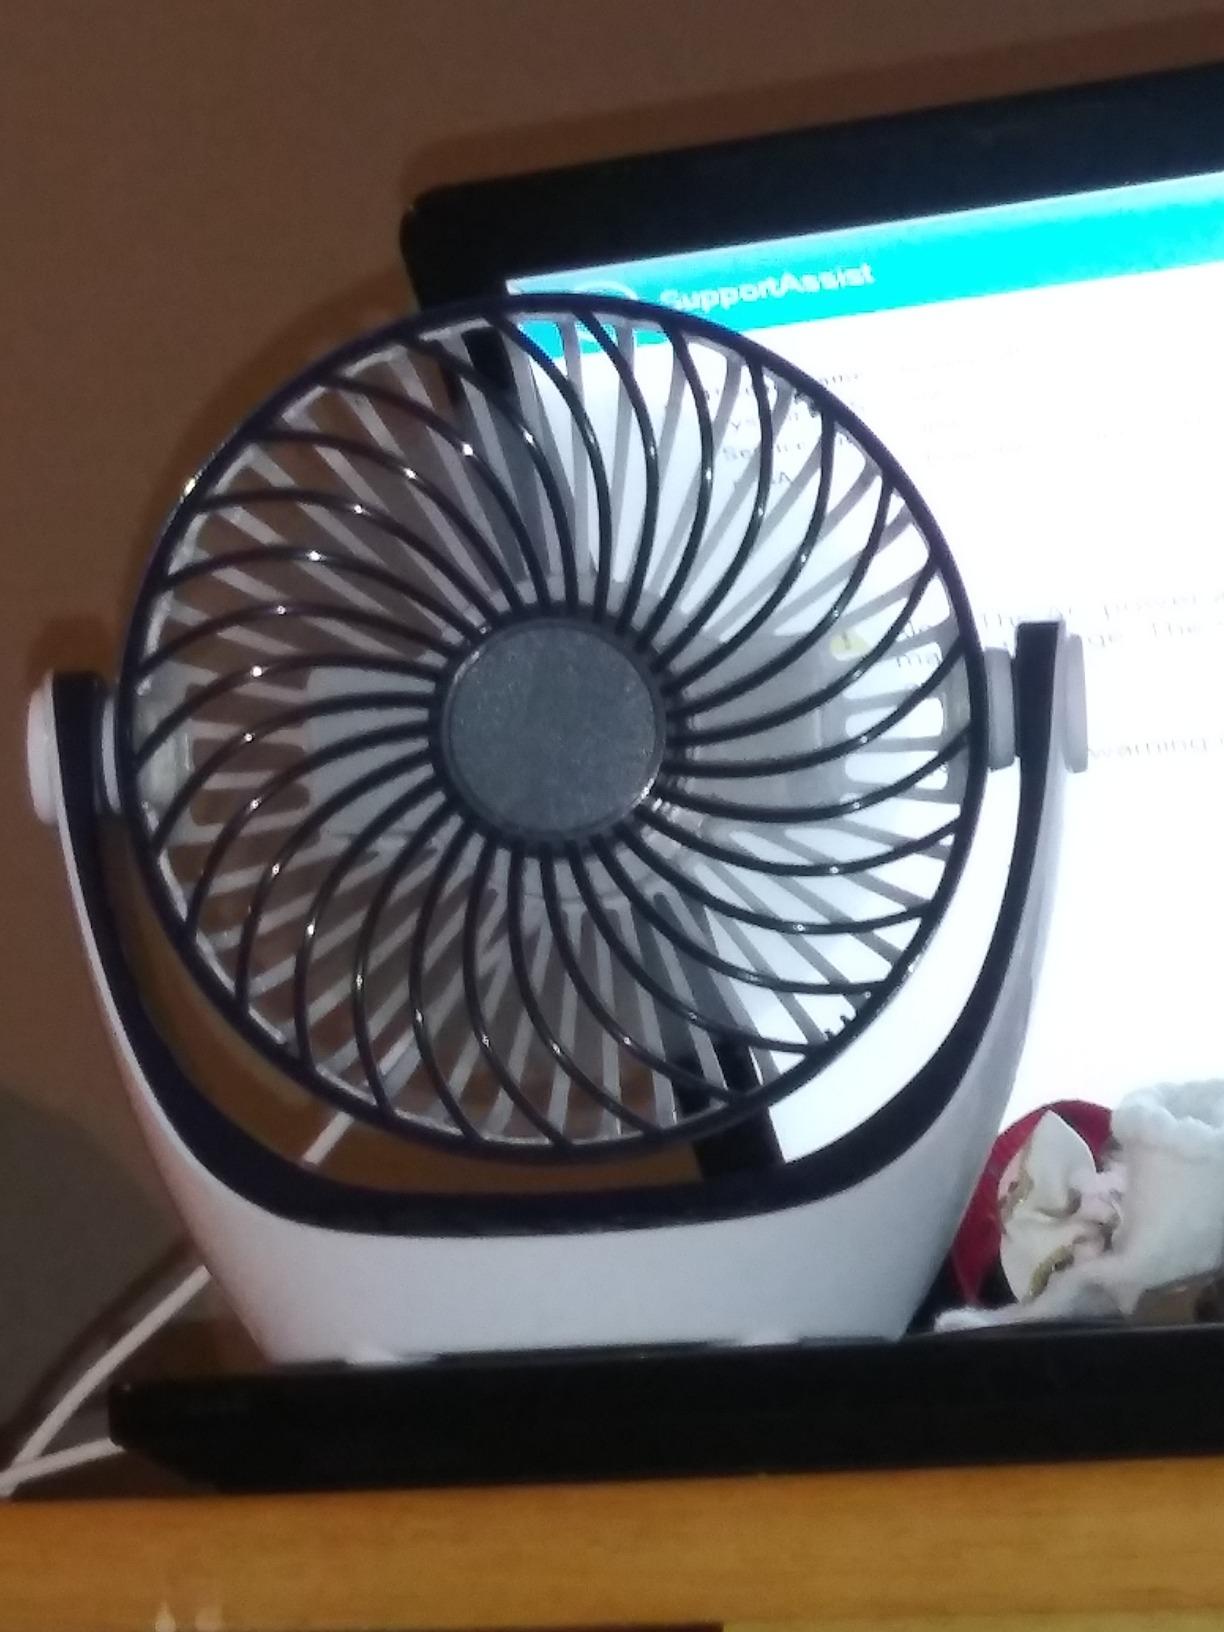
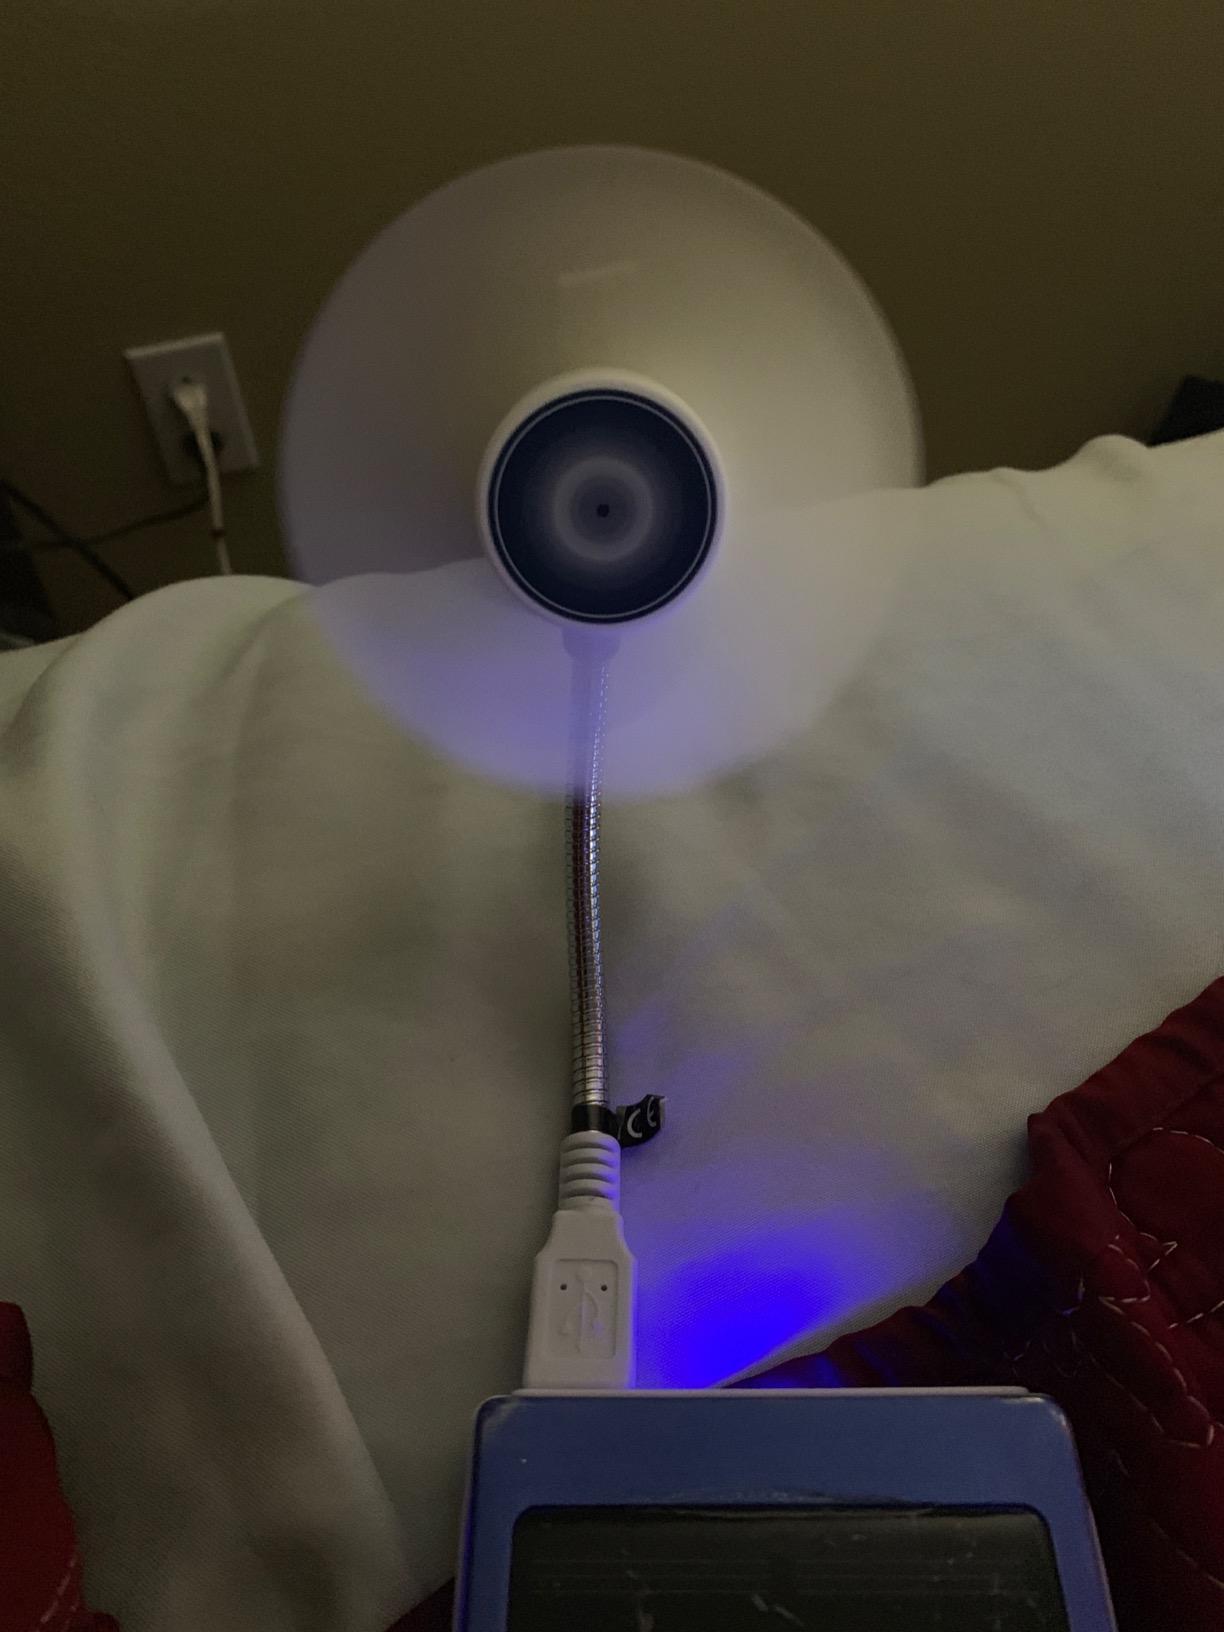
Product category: fan
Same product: no